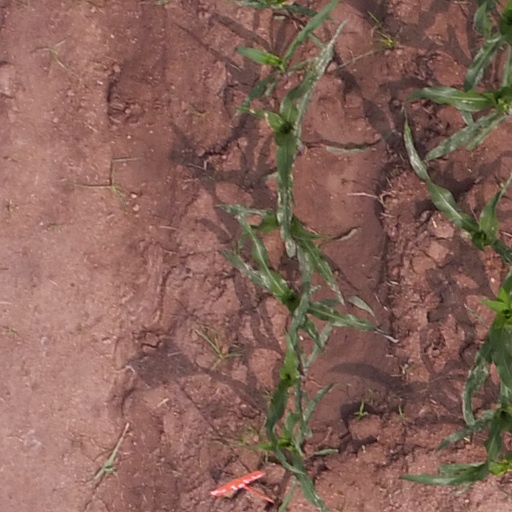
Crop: maize; corn